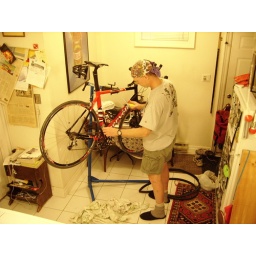
Yes....you can also cook in the kitchen but really it's space to work on bikes